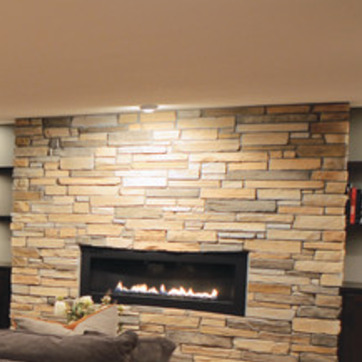
Material: stone